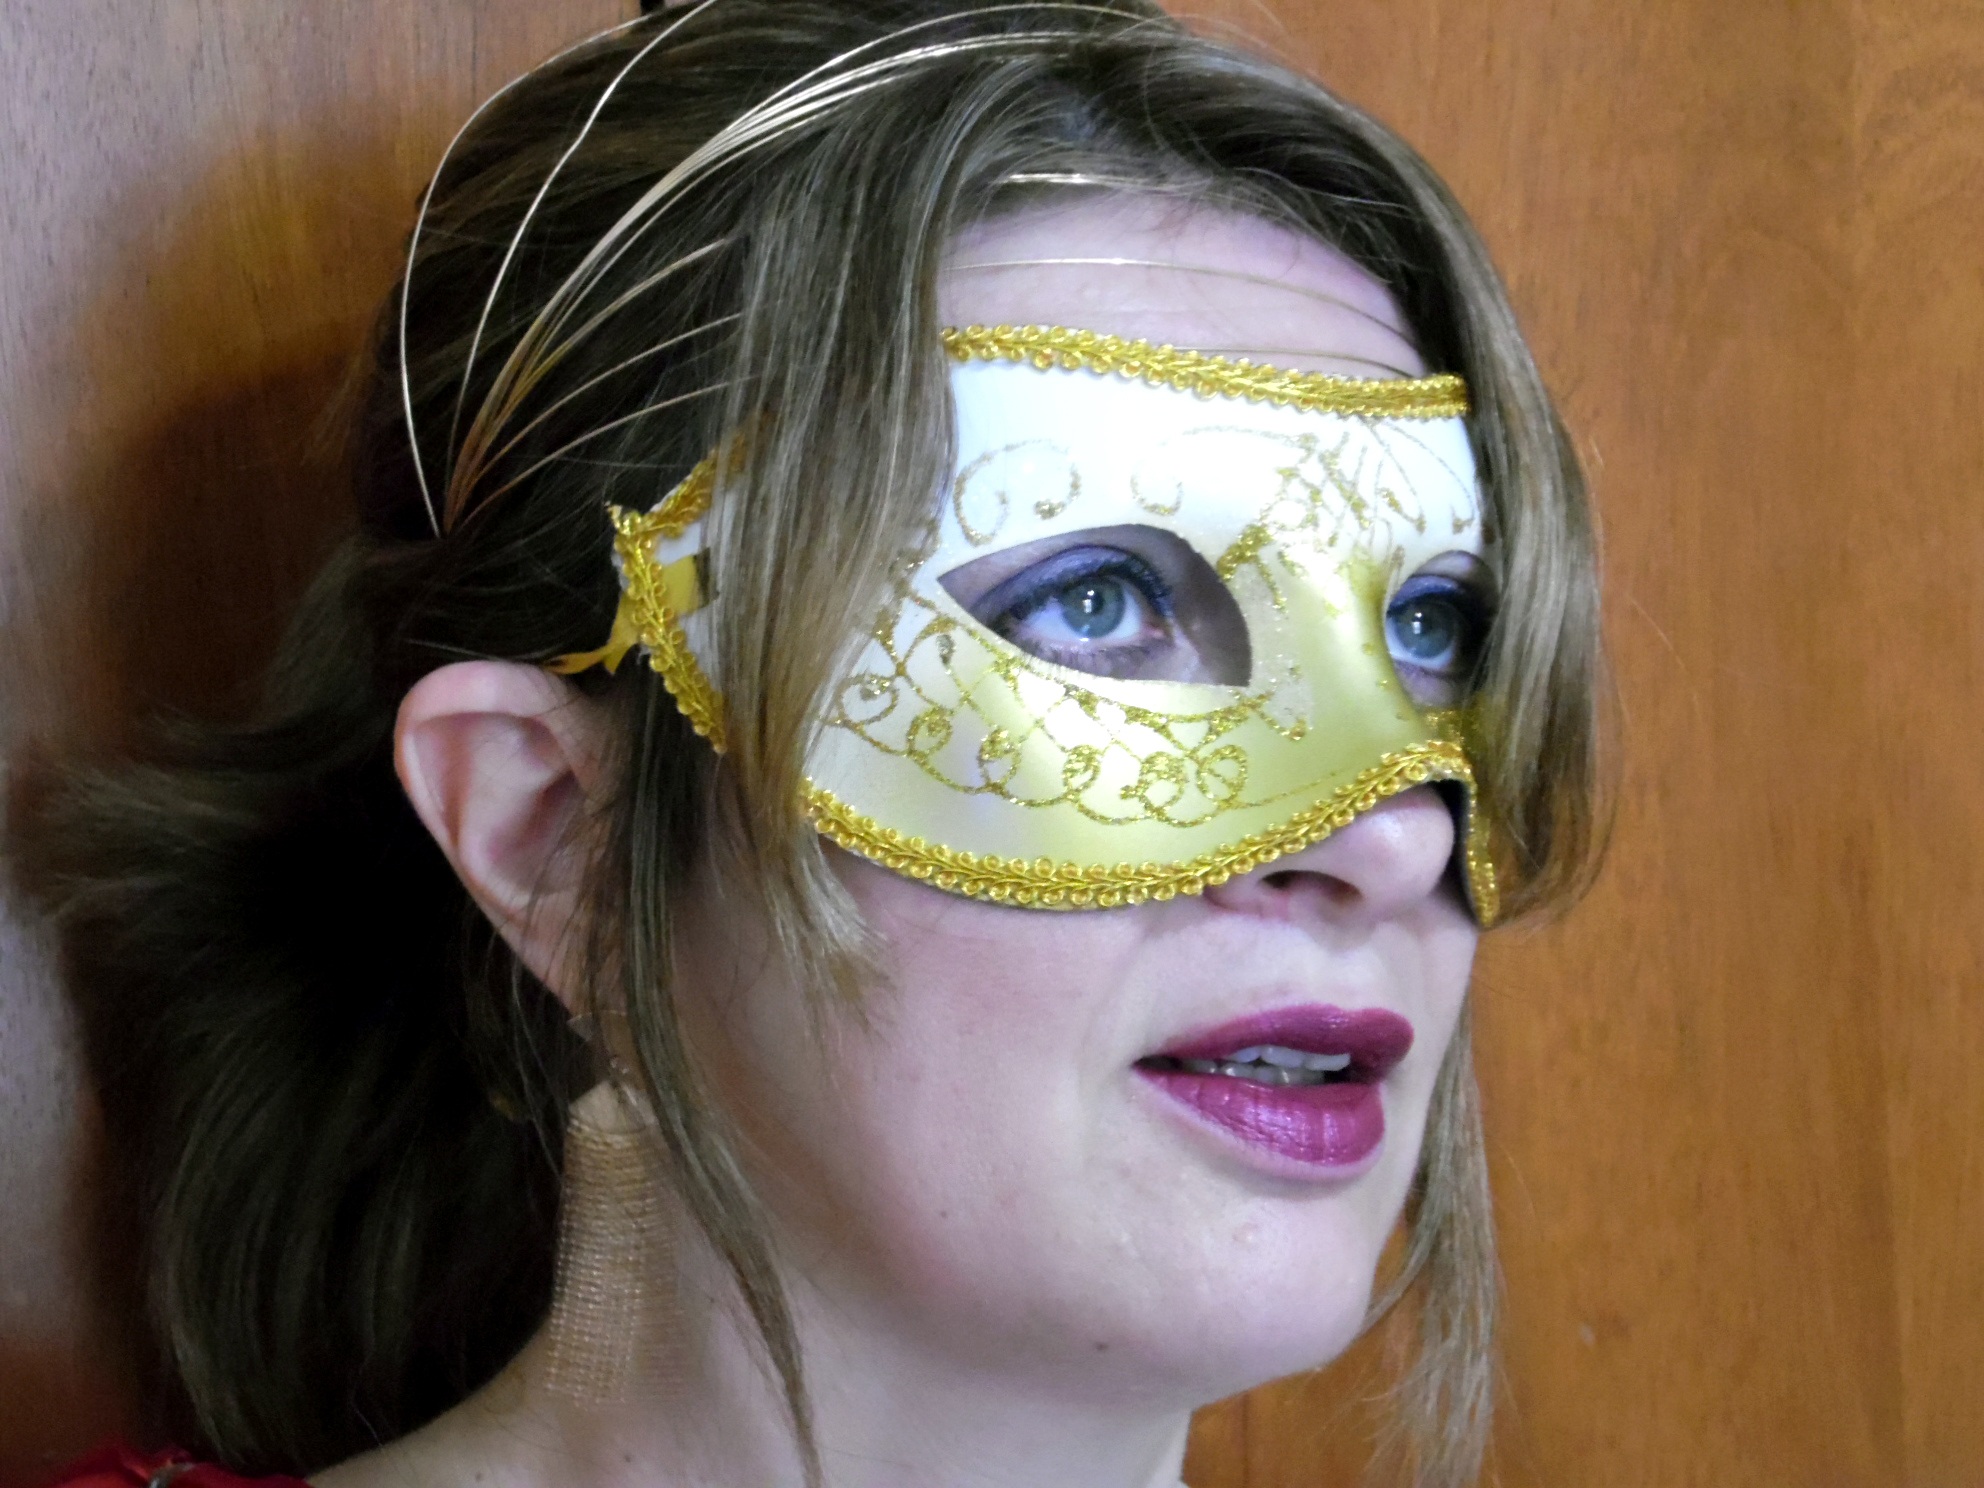
carnival, color, clothing, pink, toy, headgear, close up, face, mask, eye, glasses, head, party, skin, beauty, fantasy, organ, masks, costume, masque, fancy feast